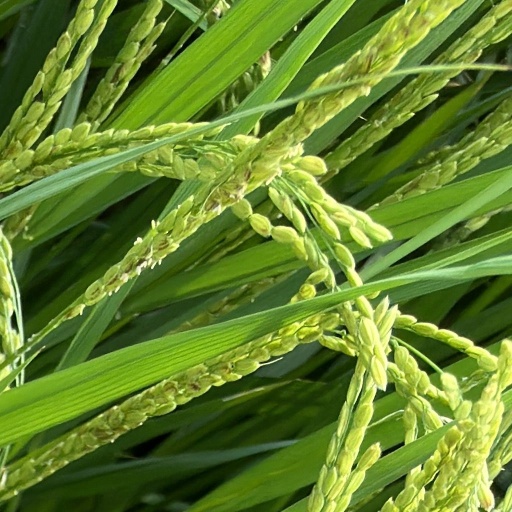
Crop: rice